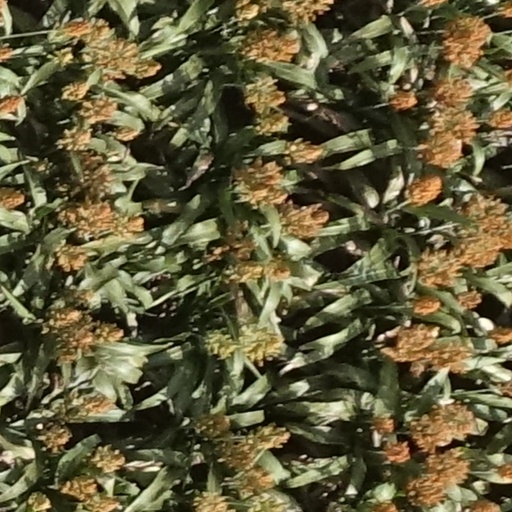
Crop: sorghum